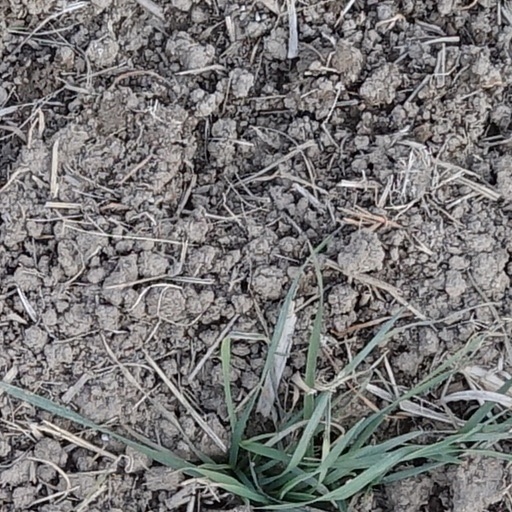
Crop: wheat